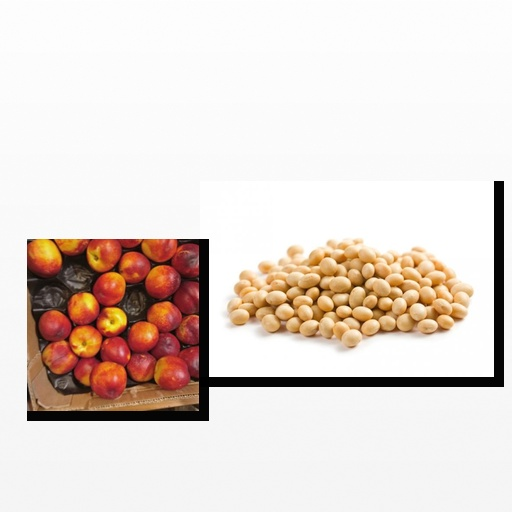
Food items: nectarine, soybean